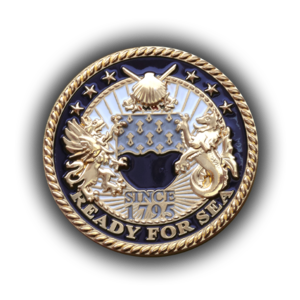
Un challenge coin est en général une petite pièce ou un médaillon, portant l'insigne ou l'emblème d'une organisation et portée par les membres de cette organisation. Traditionnellement, il est remis pour symboliser l'adhésion et pour participer à l'esprit de cohésion. En outre, les challenges coins peuvent également être collectionnés. Les challenges coins modernes sont fabriquées dans une variété de tailles et sont souvent fabriquées à l'aide de références à la culture populaire pour inclure des super-héros et d'autres personnages bien connus de manière à créer une parodie. Historiquement, les challenge coins étaient présentées par les commandants d'unité en reconnaissance de la réussite particulière d'un membre de l'unité. Ils sont également échangés en reconnaissance de visites rendus à une organisation. Ils représentent des attributs de culture populaire.